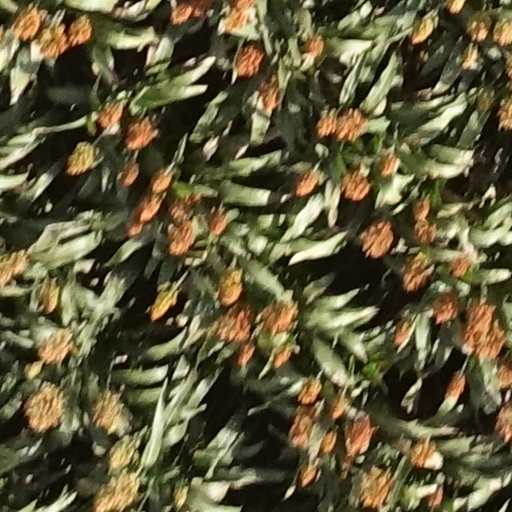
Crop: sorghum